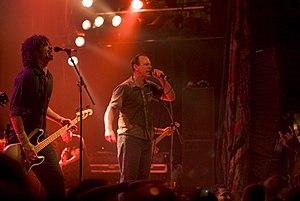
Bad Religion est un groupe de punk rock américain, originaire de San Fernando Valley, Los Angeles, en Californie. Il est connu pour ses chansons aux paroles critiques envers la société. Ils sont considérés comme l'un des meilleurs groupes de punk rock de tous les temps, avec cinq millions d'albums vendus à l'international.